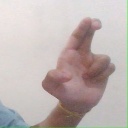
अक्षर: आ